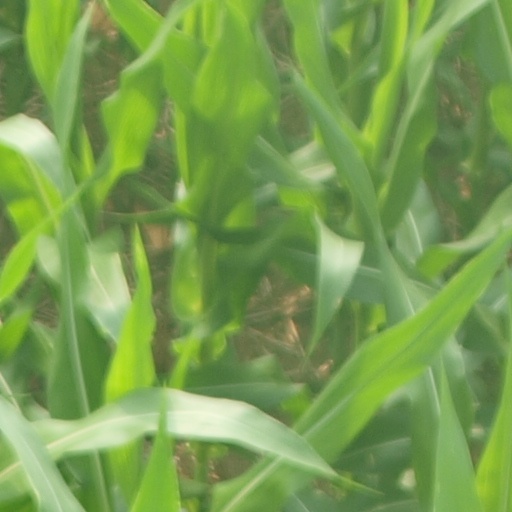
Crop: maize; corn